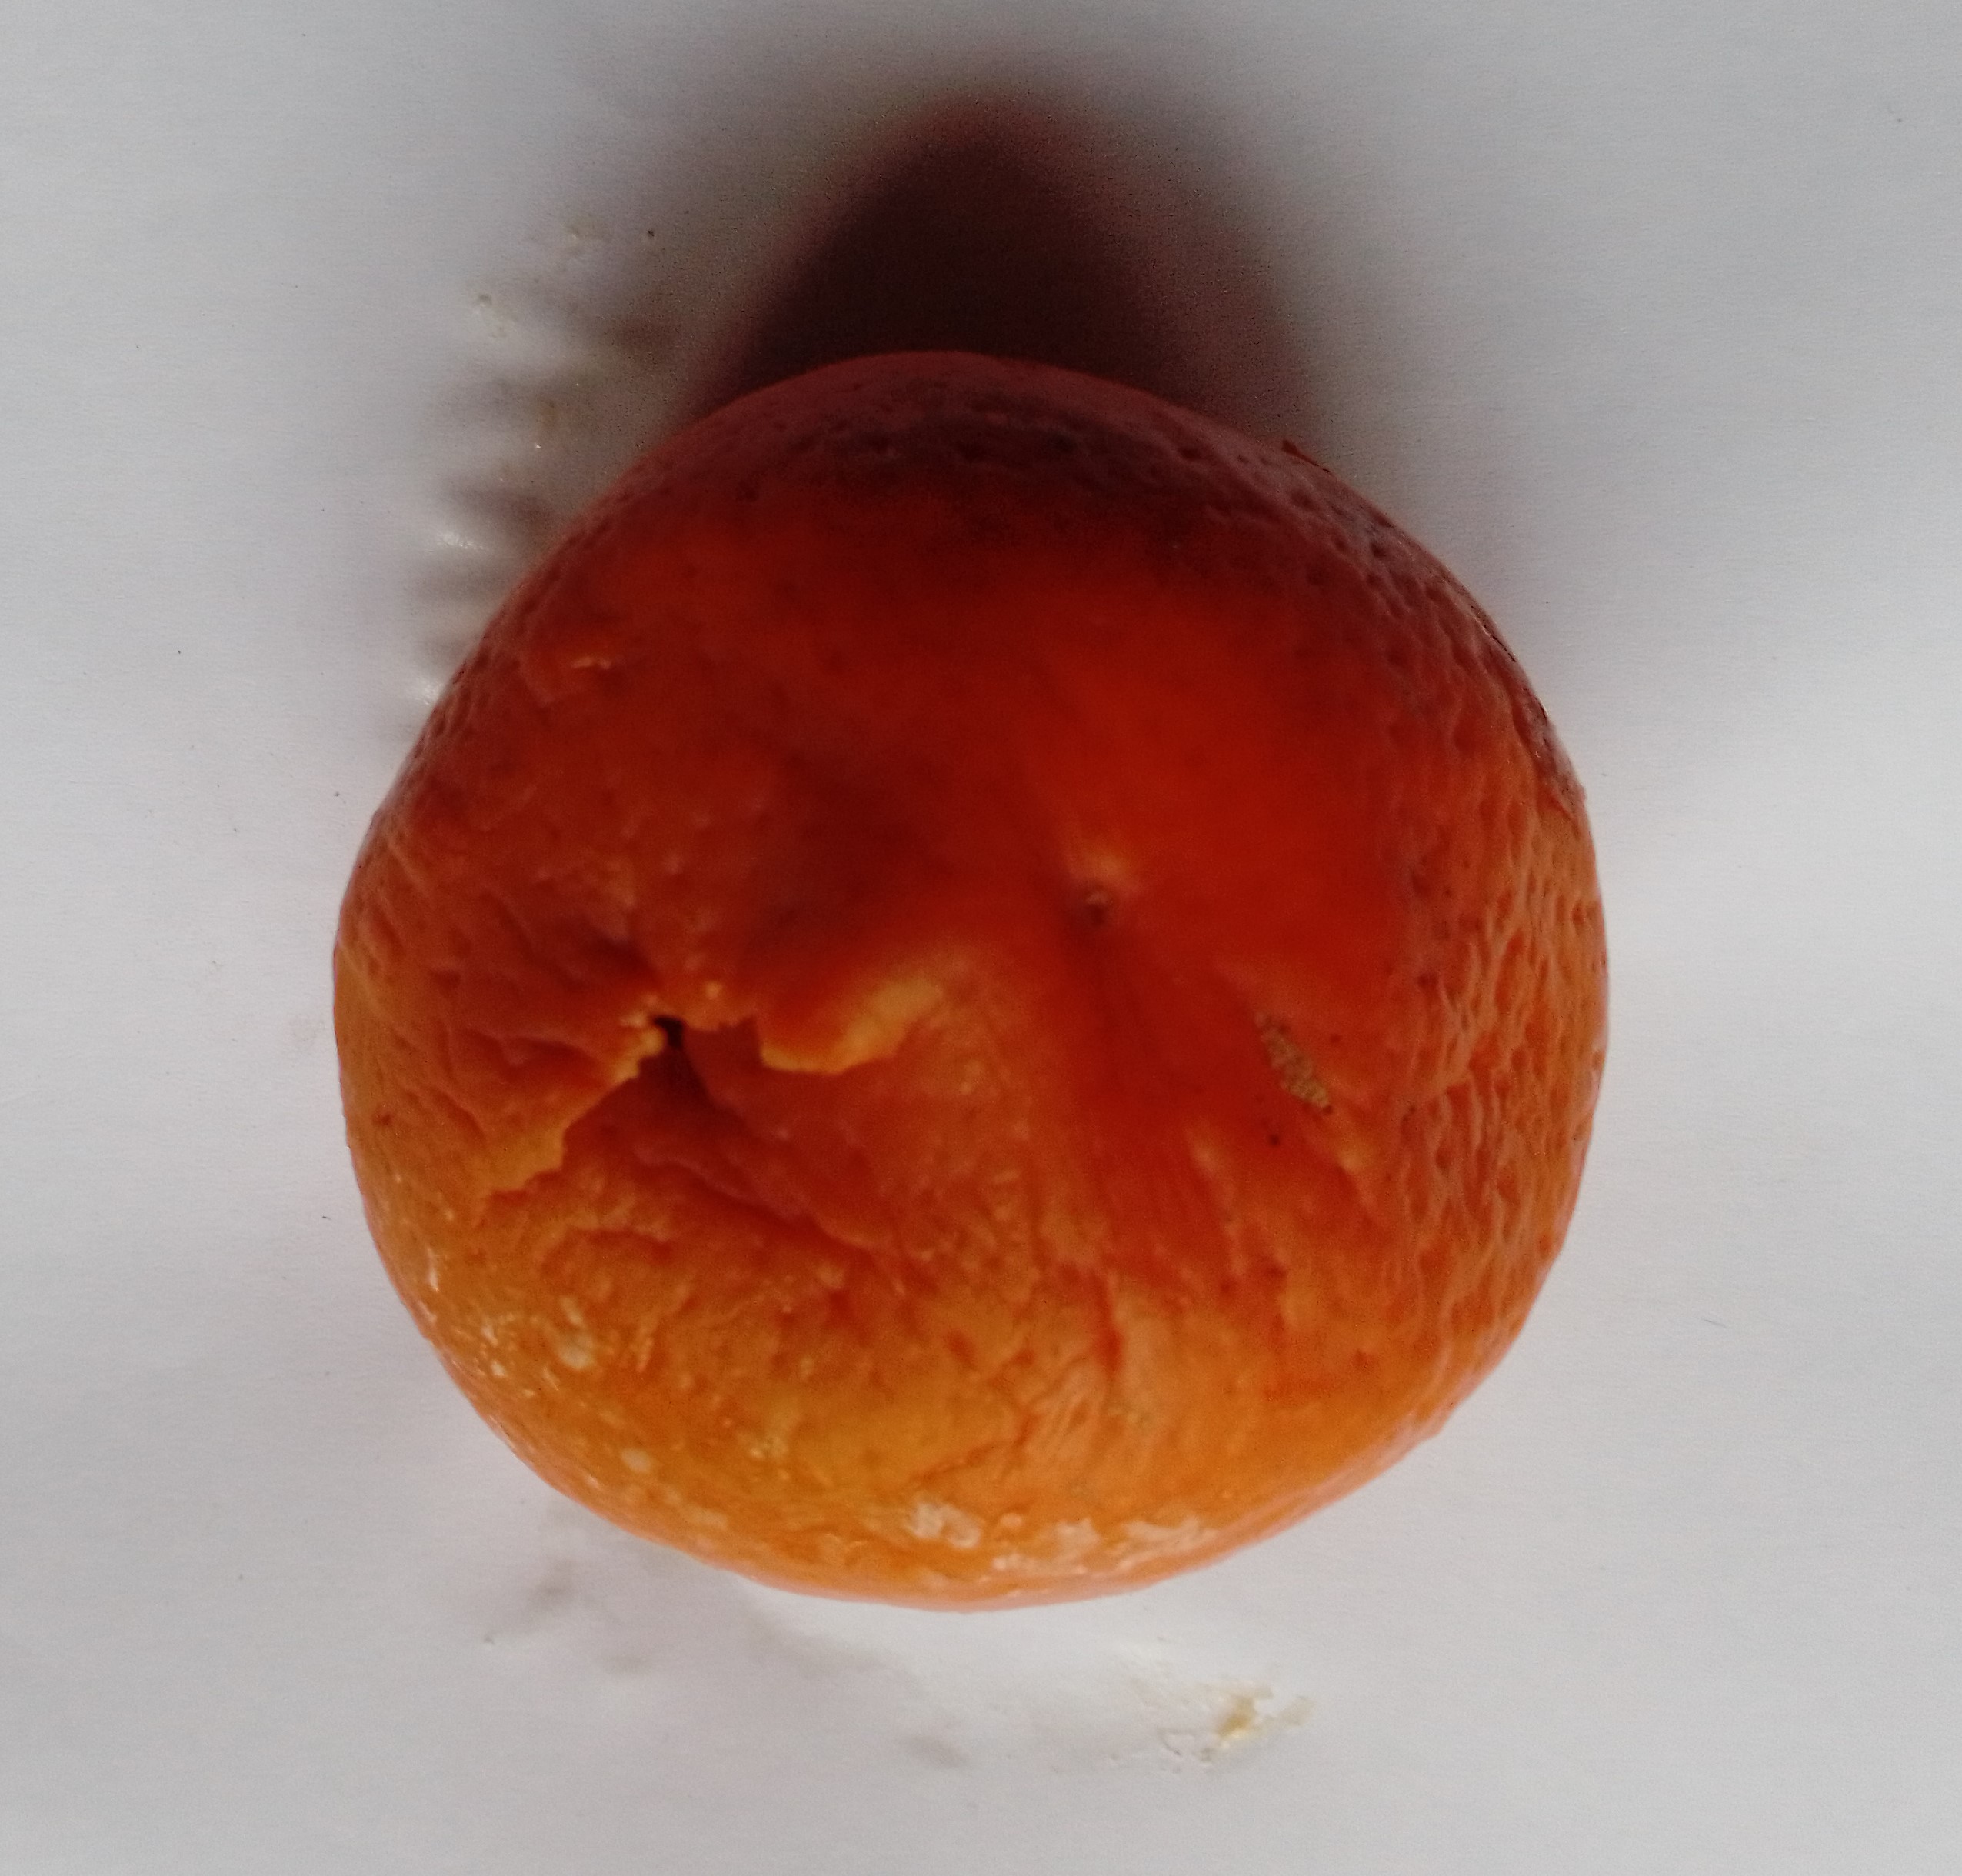
Fruit: orange
Condition: rotten